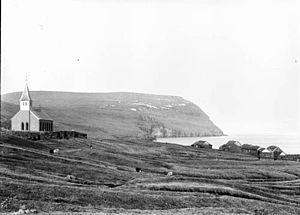
Svínoy est une île localisée dans le nord-est des îles Féroé, entre Borðoy et Viðoy. L'île ne compte qu'un seul village, Svínoy, où vivent tous les habitants de l'île. Sur le nord-ouest de l'île se situe la falaise de Eysturhøvdi, qui culmine à 345 mètres.